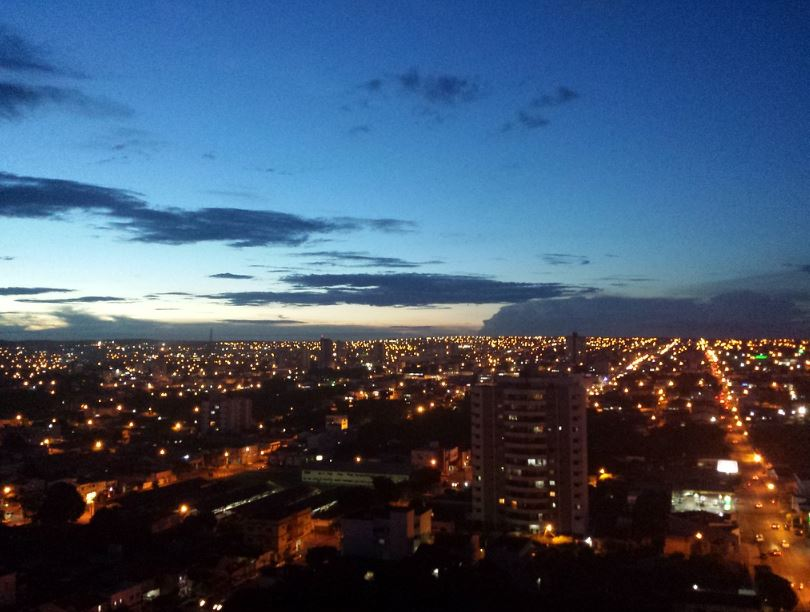
Fire: no
Smoke: no